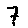
Label: 7